706th Aggressor Squadron

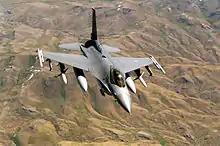
F-16 on patrol during Operation Northern Watch

The squadron converted to General Dynamics F-16 Fighting Falcon fighter operations, completing the transition in October 1992. With the Viper, the 706th participated in United Nations patrols to enforce a no-fly zone over Bosnia in March and April 1995 and over Iraq in Operation Northern Watch and Operation Southern Watch.